Mangalorean Chicken Sukka

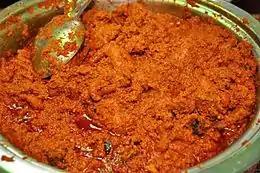
Chicken Sukka semi gravy

Mangalorean chicken sukka or kori sukka/kori ajadina (Tulu) is an Indian chicken dish native to the Mangalore and Udupi regions of Karnataka. The word "sukka" comes from the Hindi "sukha" which means "dry", sometimes also called as ""kori ajadina"". However it can be prepared in two variations: dry and semi gravy.